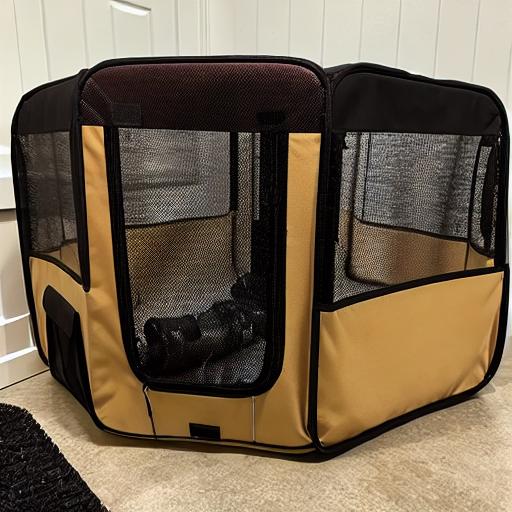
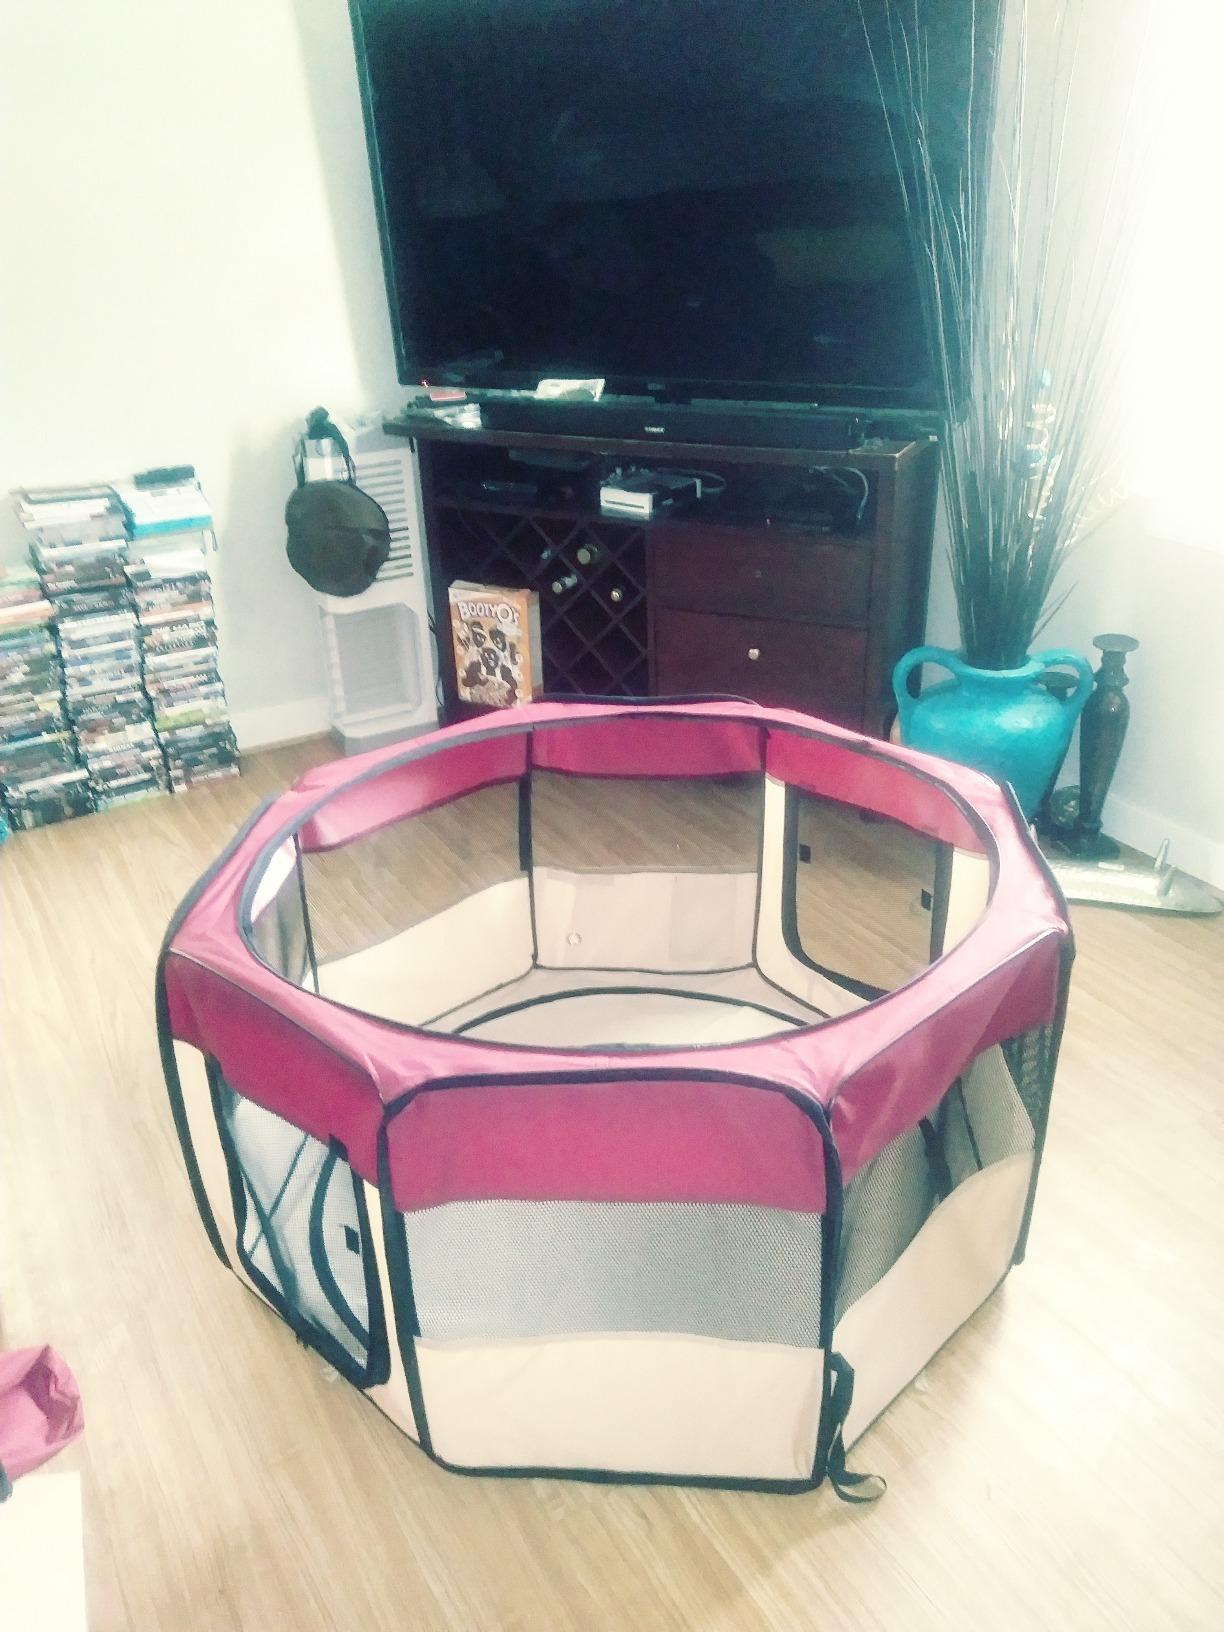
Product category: items_kennel
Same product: no